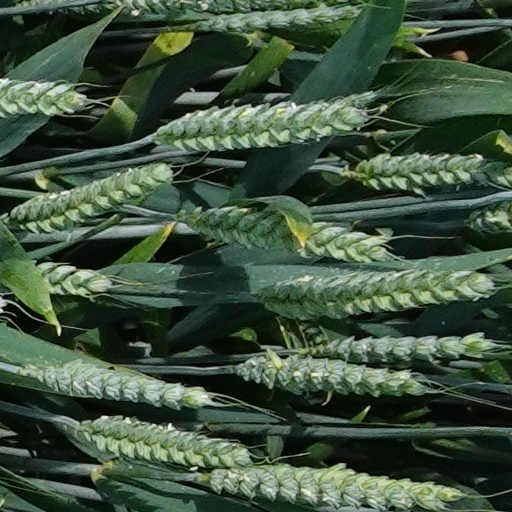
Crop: wheat